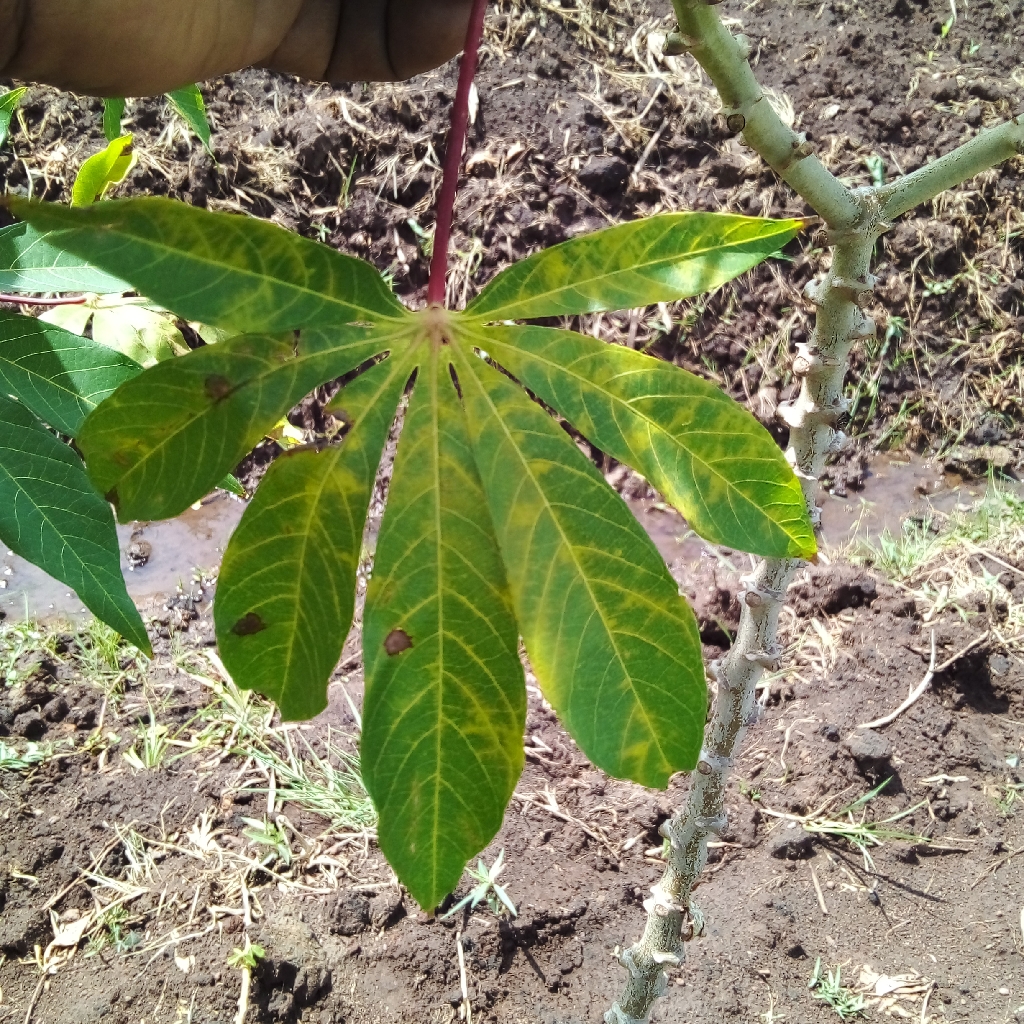
Label: cassava brown streak disease (cbsd)